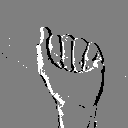
ASL letter: a